CERN ritual hoax

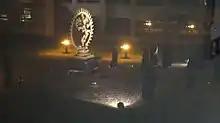
Frame from the video depicting people in cloaks gathered around the statue of Shiva

The CERN ritual hoax is a found footage video that depicts a faux occult ritual occurring in the grounds of CERN, the intergovernmental organization that operates the largest particle physics laboratory in the world. The video became popular in August 2016 and shows several people dressed in black cloaks surrounding a statue of the Hindu deity Shiva and apparently performing a human sacrifice, in apparent mockery of existing conspiracy theories which suggest that CERN aims to use the Large Hadron Collider to create a portal to hell, summon the antichrist, or destroy the universe. The video ended with the person filming crying out and running away.